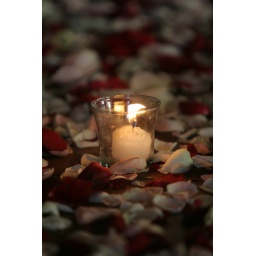
Caleruega's aisle is scattered with white and red rose petals and tea candles. Church flower set up by Flowers Unlimited.